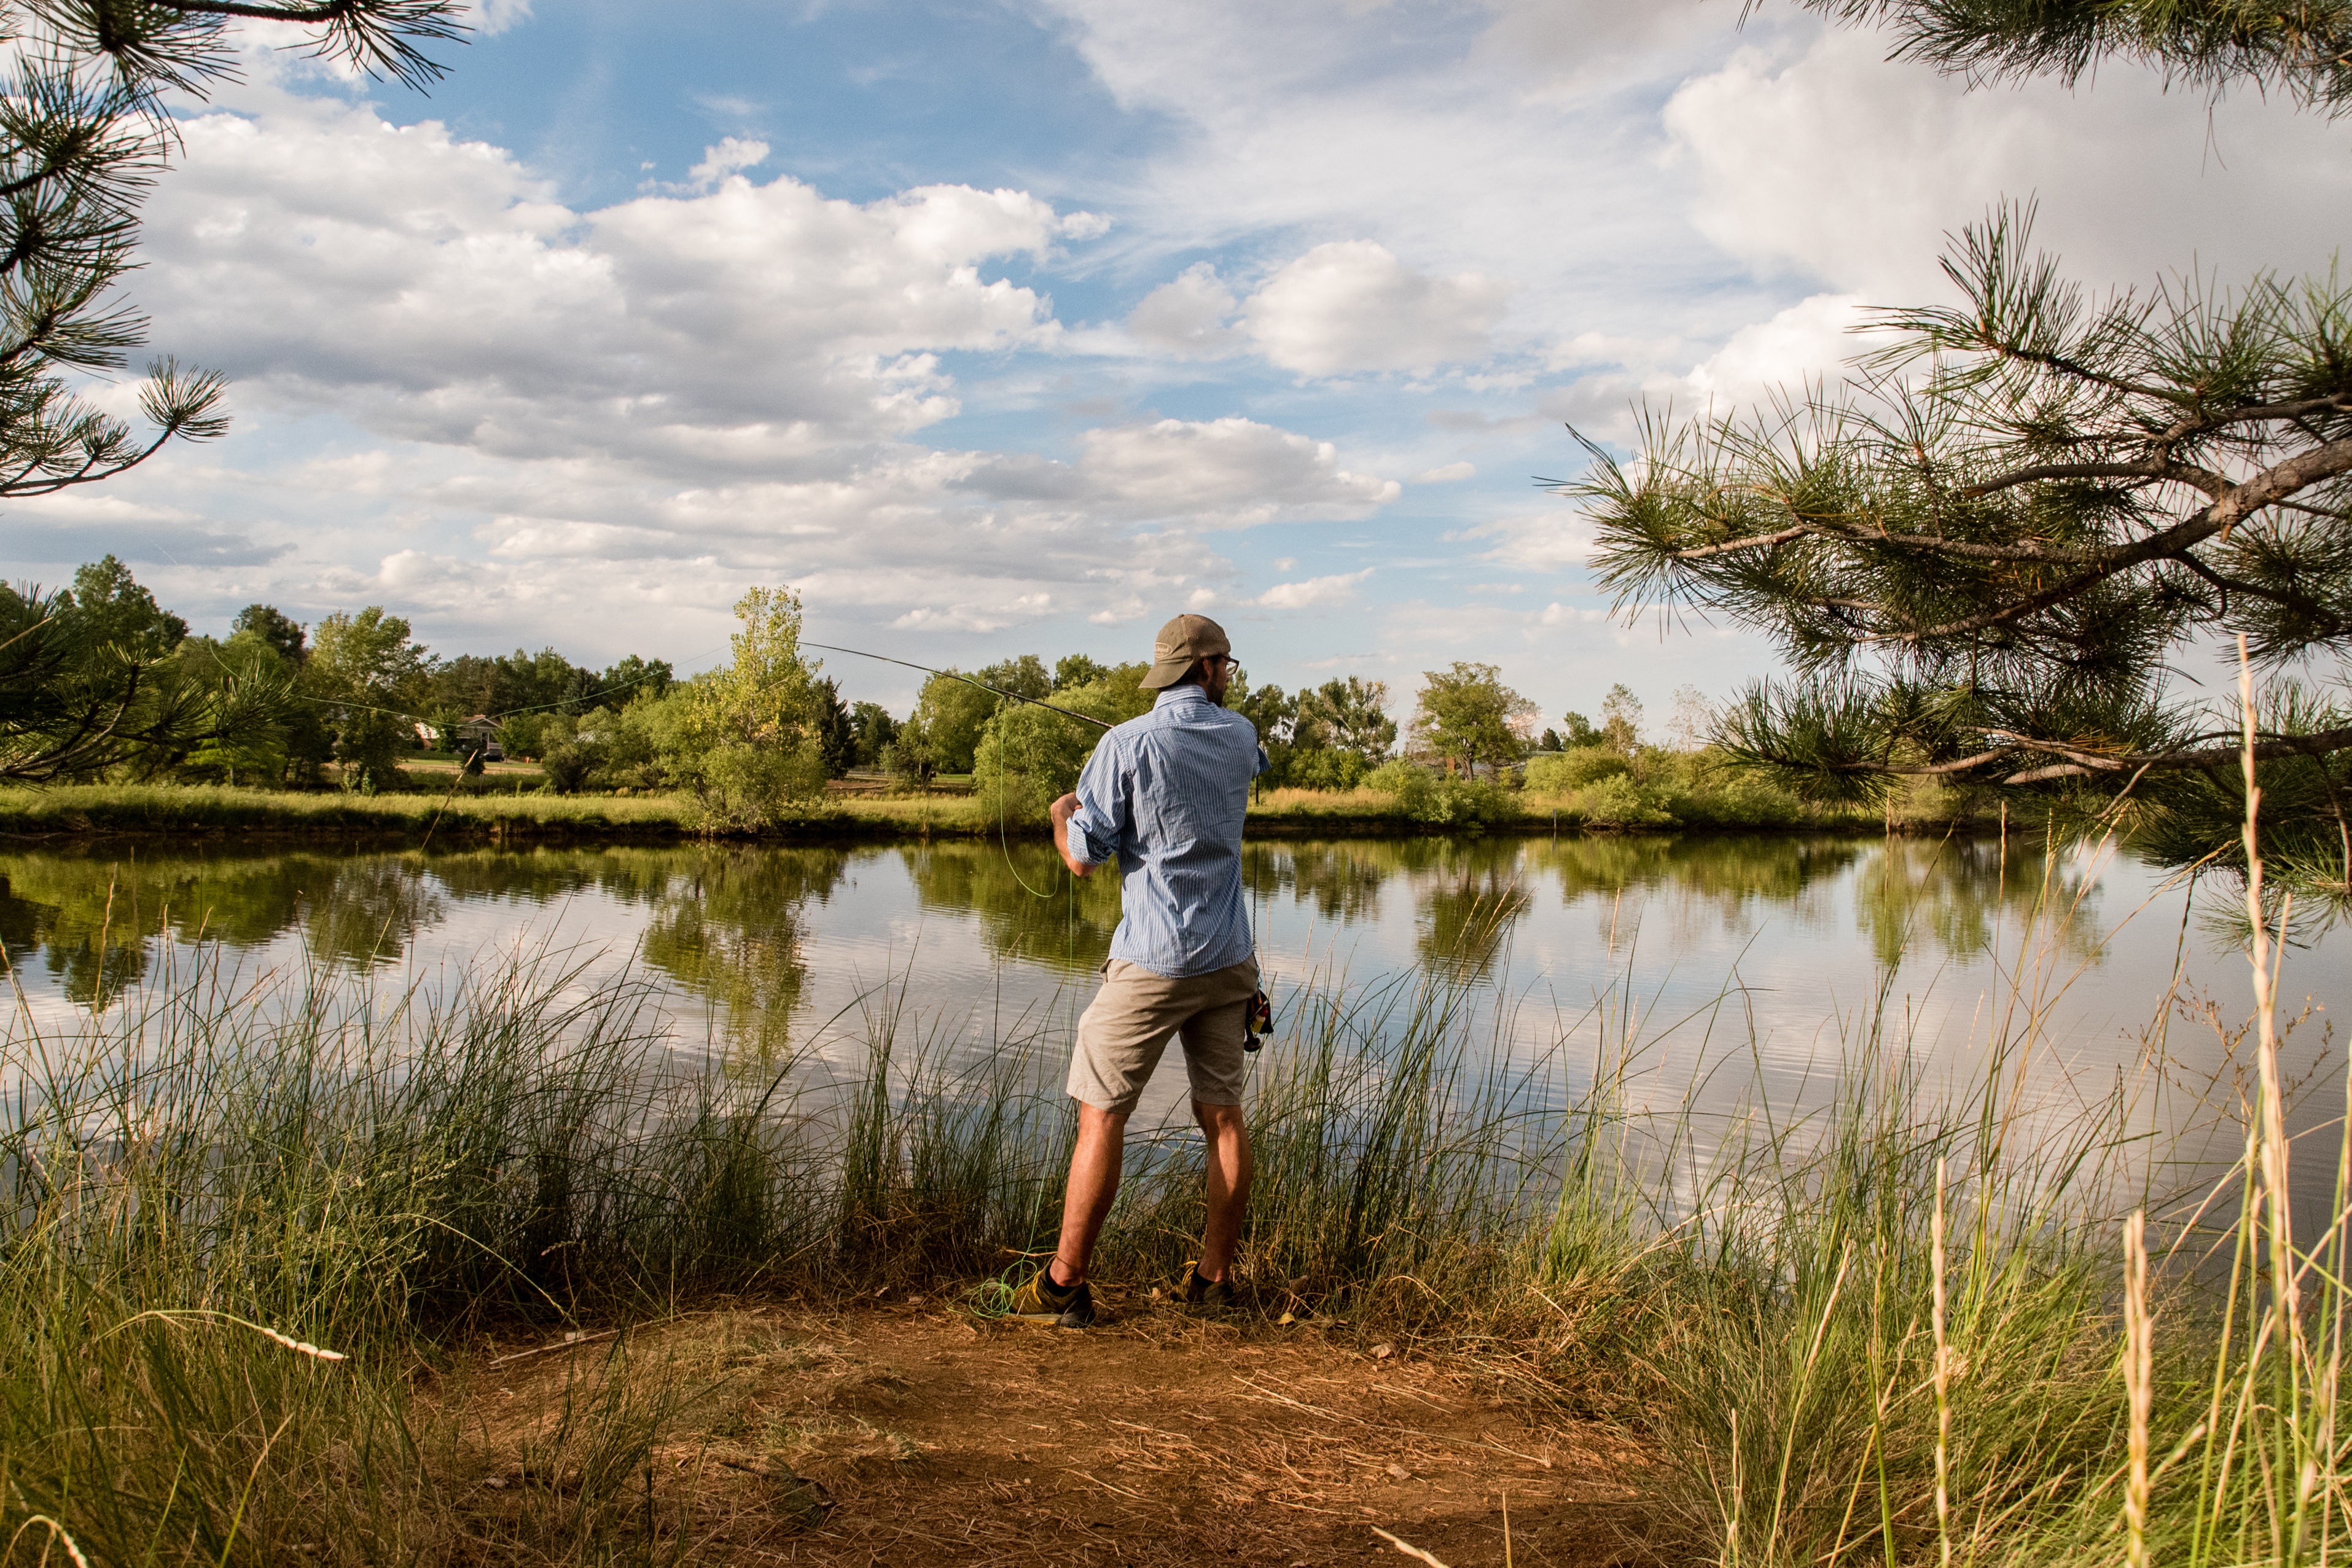
tree, water, nature, grass, wilderness, meadow, lake, pond, reflection, wetland, habitat, rural area, grass family